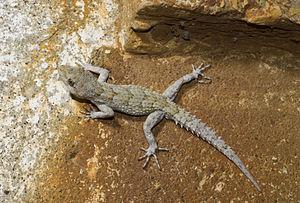
Mediodactylus est un genre de gecko de la famille des Gekkonidae.
Mediodactylus kotschyi est une espèce de geckos de la famille des Gekkonidae.